Olena, Ohio

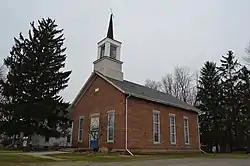
Olena Presbyterian Church

Olena is an unincorporated community in Huron County, Ohio, United States.